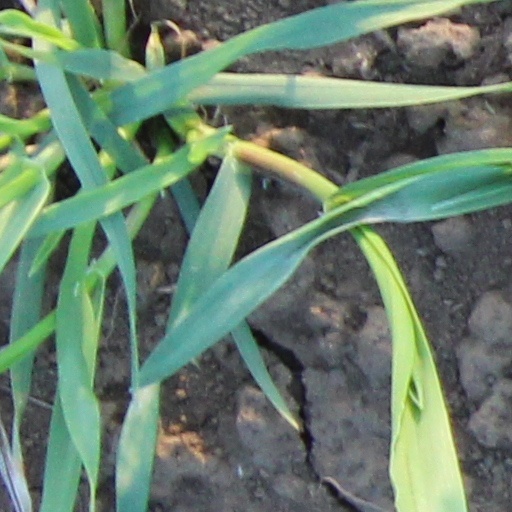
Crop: wheat